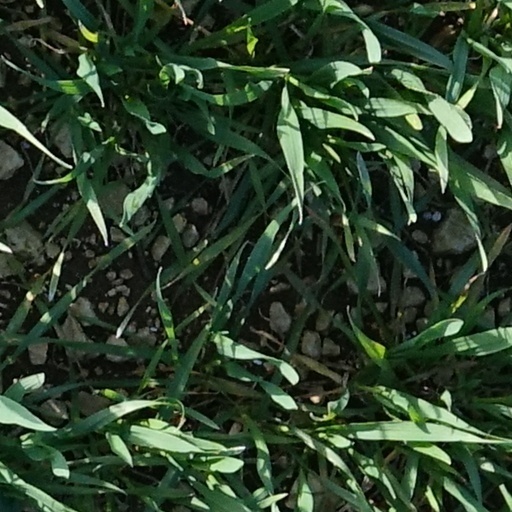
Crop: wheat